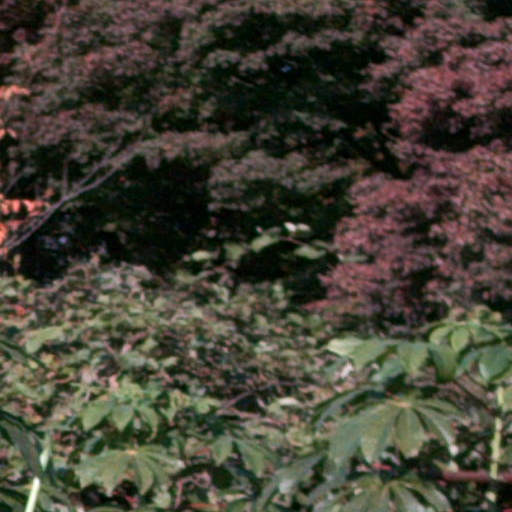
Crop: cassava